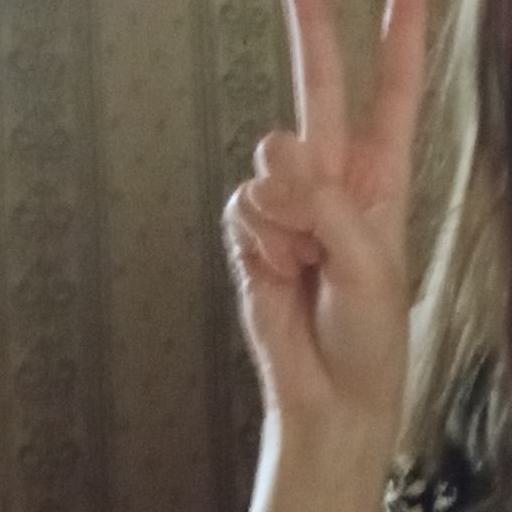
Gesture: peace